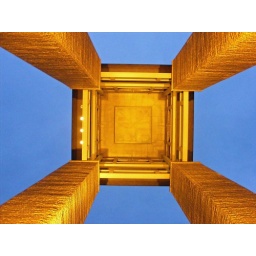
The clock tower downtown by Conagra